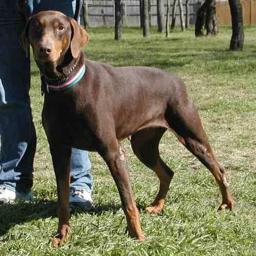
Animal: dogs